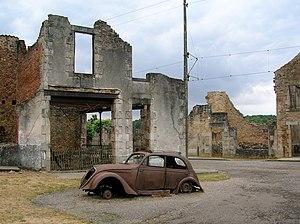
Peugeot 202 délabrée et quelques bâtiments à Oradour-sur-Glane. 中文: 格拉讷河畔奥拉杜尔村的断壁残垣和报废的标志202汽车
Le tourisme est une ressource économique et culturelle du département français de la Haute-Vienne.
Oradour-sur-Glane est une commune française située dans le département de la Haute-Vienne, en région Nouvelle-Aquitaine. Ses habitants sont appelés les Radounauds ou Radounaux.
Cet article recense les monuments historiques de la Haute-Vienne, en France.